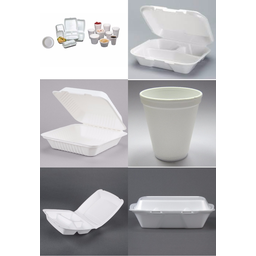
Label: paper